Italy

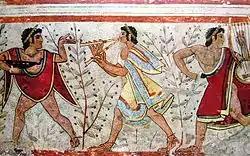
Etruscan fresco in the Monterozzi necropolis, 5th century BC

Hypotheses for the etymology of "Italia" are numerous. One theory suggests it originated from an Ancient Greek term for the land of the "Italói", a tribe that resided in the region now known as Calabria. Originally thought to be named "Vituli", some scholars suggest their totemic animal to be the calf (Latin: "vitulus"; Umbrian: "vitlo"; Oscan: "Víteliú"). Several ancient authors said it was named after a local ruler Italus.